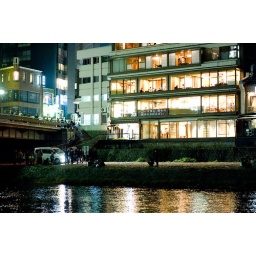
Scene under the bridge / Windows - it's better than TV